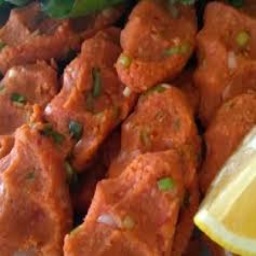
Label: lentil_balls